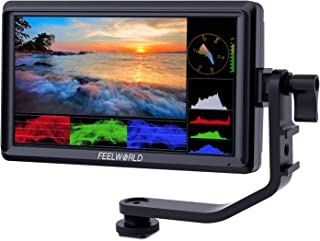
FEELWORLD FW568 5.5 inch DSLR Camera Field Monitor Peaking Focus Assist Small Full HD 1920x1080 IPS 4K HDMI 8.4 V DC Input Output Include Tilt Arm
This fits your . Make sure this fits by entering your model number. P.when("ReplacementPartsBulletLoader").execute(function(module){ module.initializeDPX(); }) 【Enjoy Sharper and More Detailed Image】FW568 With 5.5 inch 1920 x 1080 high resolution, Rec.709 color calibration, FW568 can be added to any cameras to ensure perfect focus and framing. The small form-factor and 175g lightweight construction are perfect for shooters on the go. 【4K HDMI Input/ Output Without Delay】Support 4K format: 4K UHD 3840X2160p (30/29.97/25/24/23.98Hz), 4096X2160p (24Hz). Directly to any DSLR or HD/4K video camera, and send the signal to other monitors, convenient for directors and photographers to monitor simultaneously. 【Waveform and 3D LUT】Through the USB interface support to load 32 custom LUTs, to preview filming look in field shooting. The waveform monitoring can help you analyze image quality more accurately. 【Ideal for Small Camera/ HDSLR Production】More than just a monitor or a camera power supply system. FW568 with 8.4V DC output could power your camera to extend the run-time. Dummy Battery (optional for Sony, Canon, Nikon, Panasonic). Integrates with a dual-purpose battery plate: compatible Sony F970, Canon LP-E6.(Note: There are no batteries included.) 【Optimised for DSLR Cameras】Have three fast keys for quick operation. Compact size and professional image analysis are the perfect complement to your DSLR camera's features.【One-year warranty】we are the FEELWORLD Official, we sincerely have the ability to help you solve the problem, just feel free to contact us.
Brand: Feelworld
Category: Cameras & Optics > Camera & Optic Accessories > Camera Parts & Accessories > On-Camera Monitors